List of auxiliary and merchant cruisers

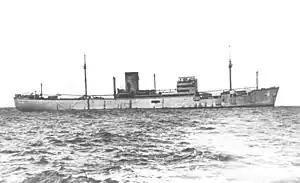
"Atlantis"

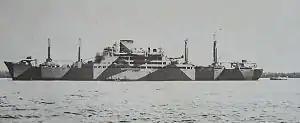
"Aikoku Maru" in Singapore in 1942.

At the outbreak of war, the "Kriegsmarine" requisitioned a number of fast merchantmen and immediately sent them into naval shipyards to be converted into offensive auxiliary cruisers. These ships had at the time of building been fitted with extra strong decks specifically to facilitate the installation of military equipment when required, but this was the only difference between them and other merchantmen of the period. No precise plans had been drawn up for the conversion of these ships into warships, and consequently the conversion process was painfully long. Compared to the diversity of British auxiliary cruisers, the "Hilfskreuzer" were standardized insofar as possible.